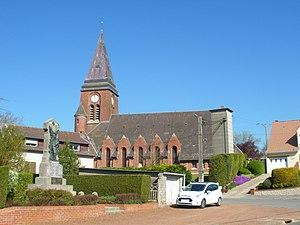
L'église Saint-Vaast et le monument aux morts de Mory.
Mory est une commune française située dans le département du Pas-de-Calais en région Hauts-de-France.